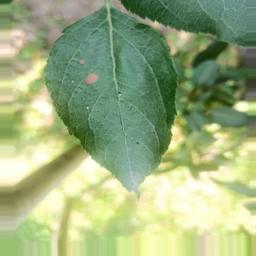
Label: Alternaria